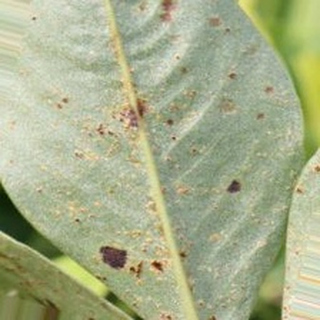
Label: groundnut_rust